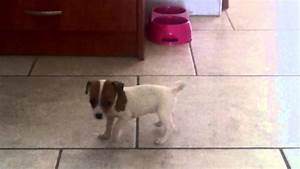
Label: dog